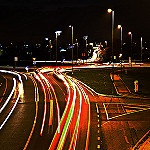
Scene: Outdoor